Cathy Wayne

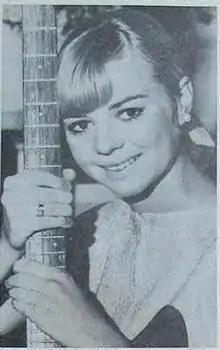
Cathy Wayne publicity shot

Catherine Anne Warnes (7 December 1949 – 20 July 1969), professionally Cathy Wayne, was an Australian singer and dancer, who was killed during a tour of Vietnam at a United States Marine Base where she was hosting with others a music concert to entertain the troops during the Vietnam War conflict. Wayne had just finished a song at a Non-commissioned officer's club near Da Nang in South Vietnam Wayne was hit by a bullet fired from a .22 pistol, fitted with a silencer, which had been stolen at the base. Wayne was the first Australian woman killed during the Vietnam War.